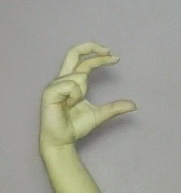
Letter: thal